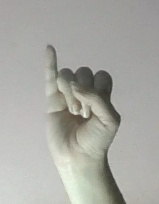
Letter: meem